Potassium sulfide

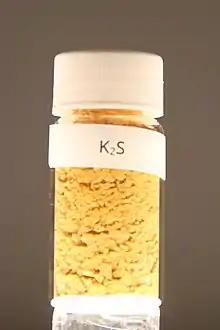
Powdered potassium sulfide anhydrous

Potassium sulfide is an inorganic compound with the formula KS. The colourless solid is rarely encountered, because it reacts readily with water, a reaction that affords potassium hydrosulfide (KSH) and potassium hydroxide (KOH). Most commonly, the term potassium sulfide refers loosely to this mixture, not the anhydrous solid.